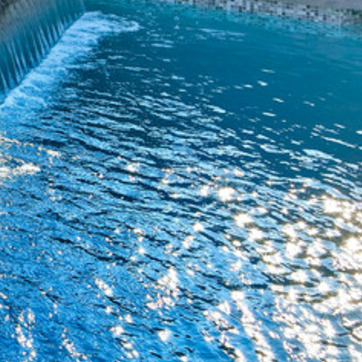
Material: water